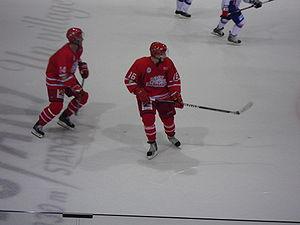
Lars Eller, joueur de hockey sur glace avec l'équipe du Danemark. Match amical contre la France à Grenoble.
Lars Eller est un joueur professionnel danois de hockey sur glace. Il est le fils de Olaf Eller ancien joueur professionnel.